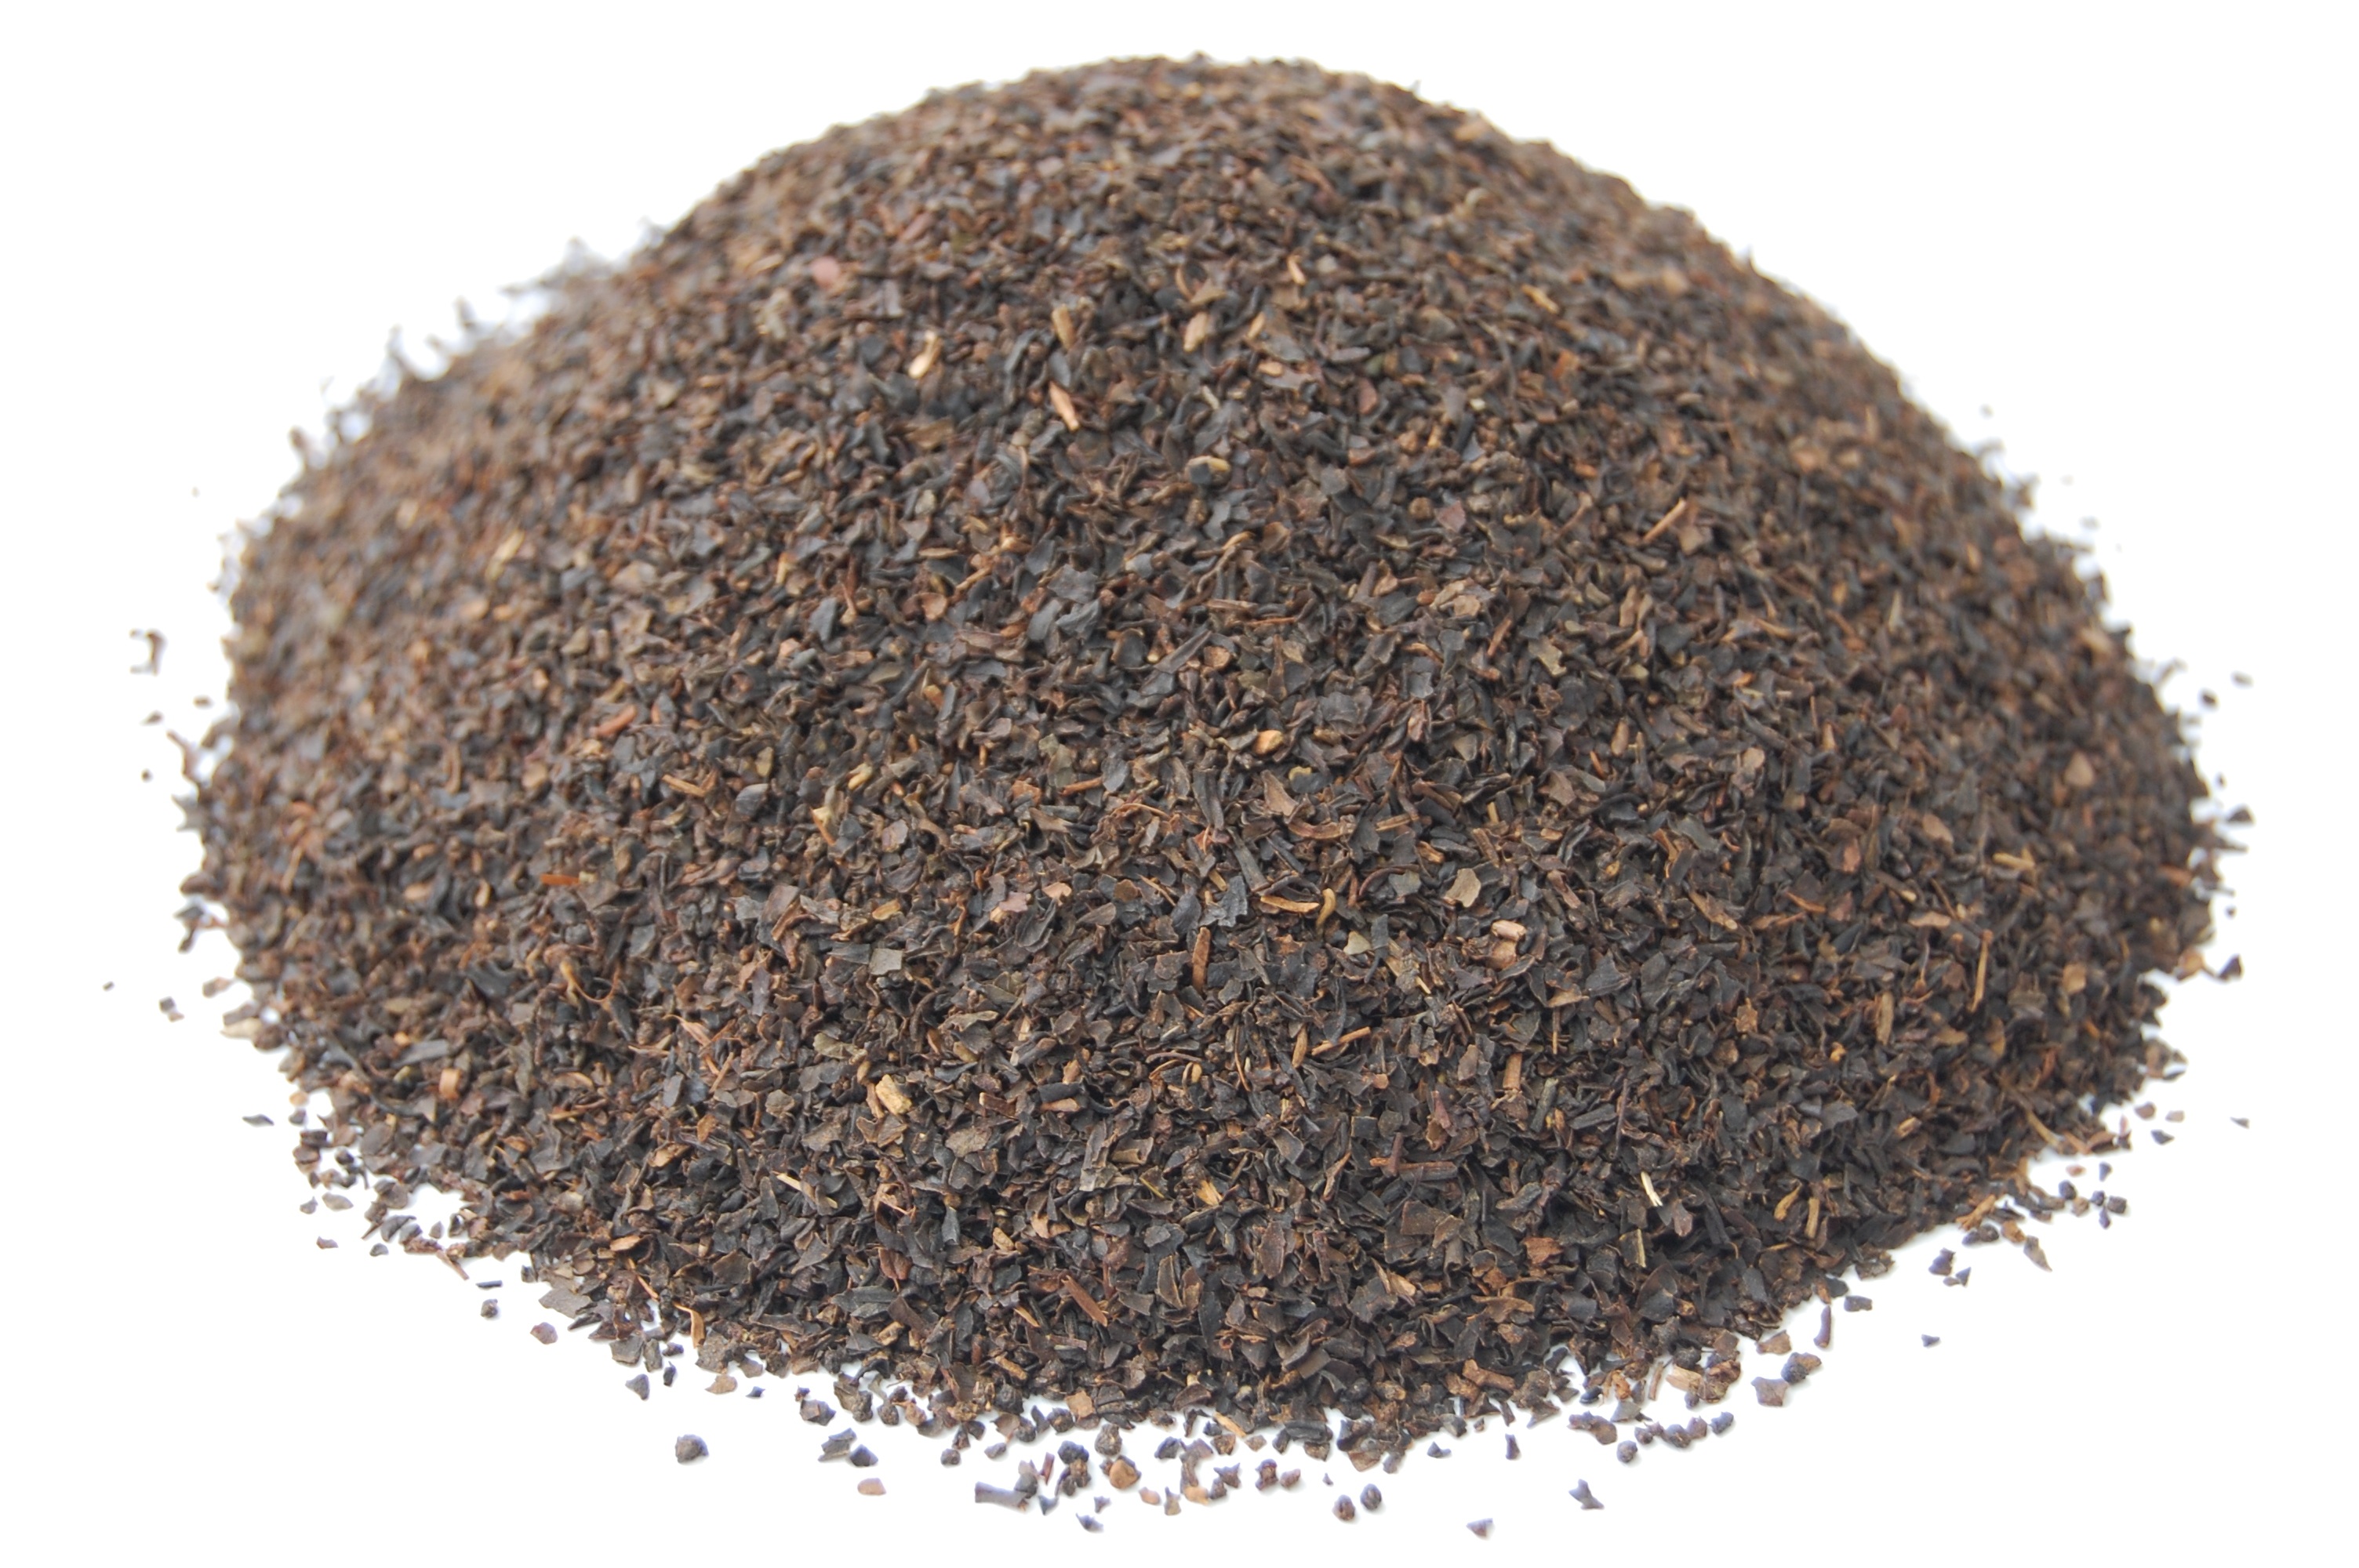
tea, aroma, produce, soil, black tea, fennel flower, keemun, gunpowder tea